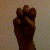
The image shows a hand gesture representing the letter 'E' in Indian Sign Language.